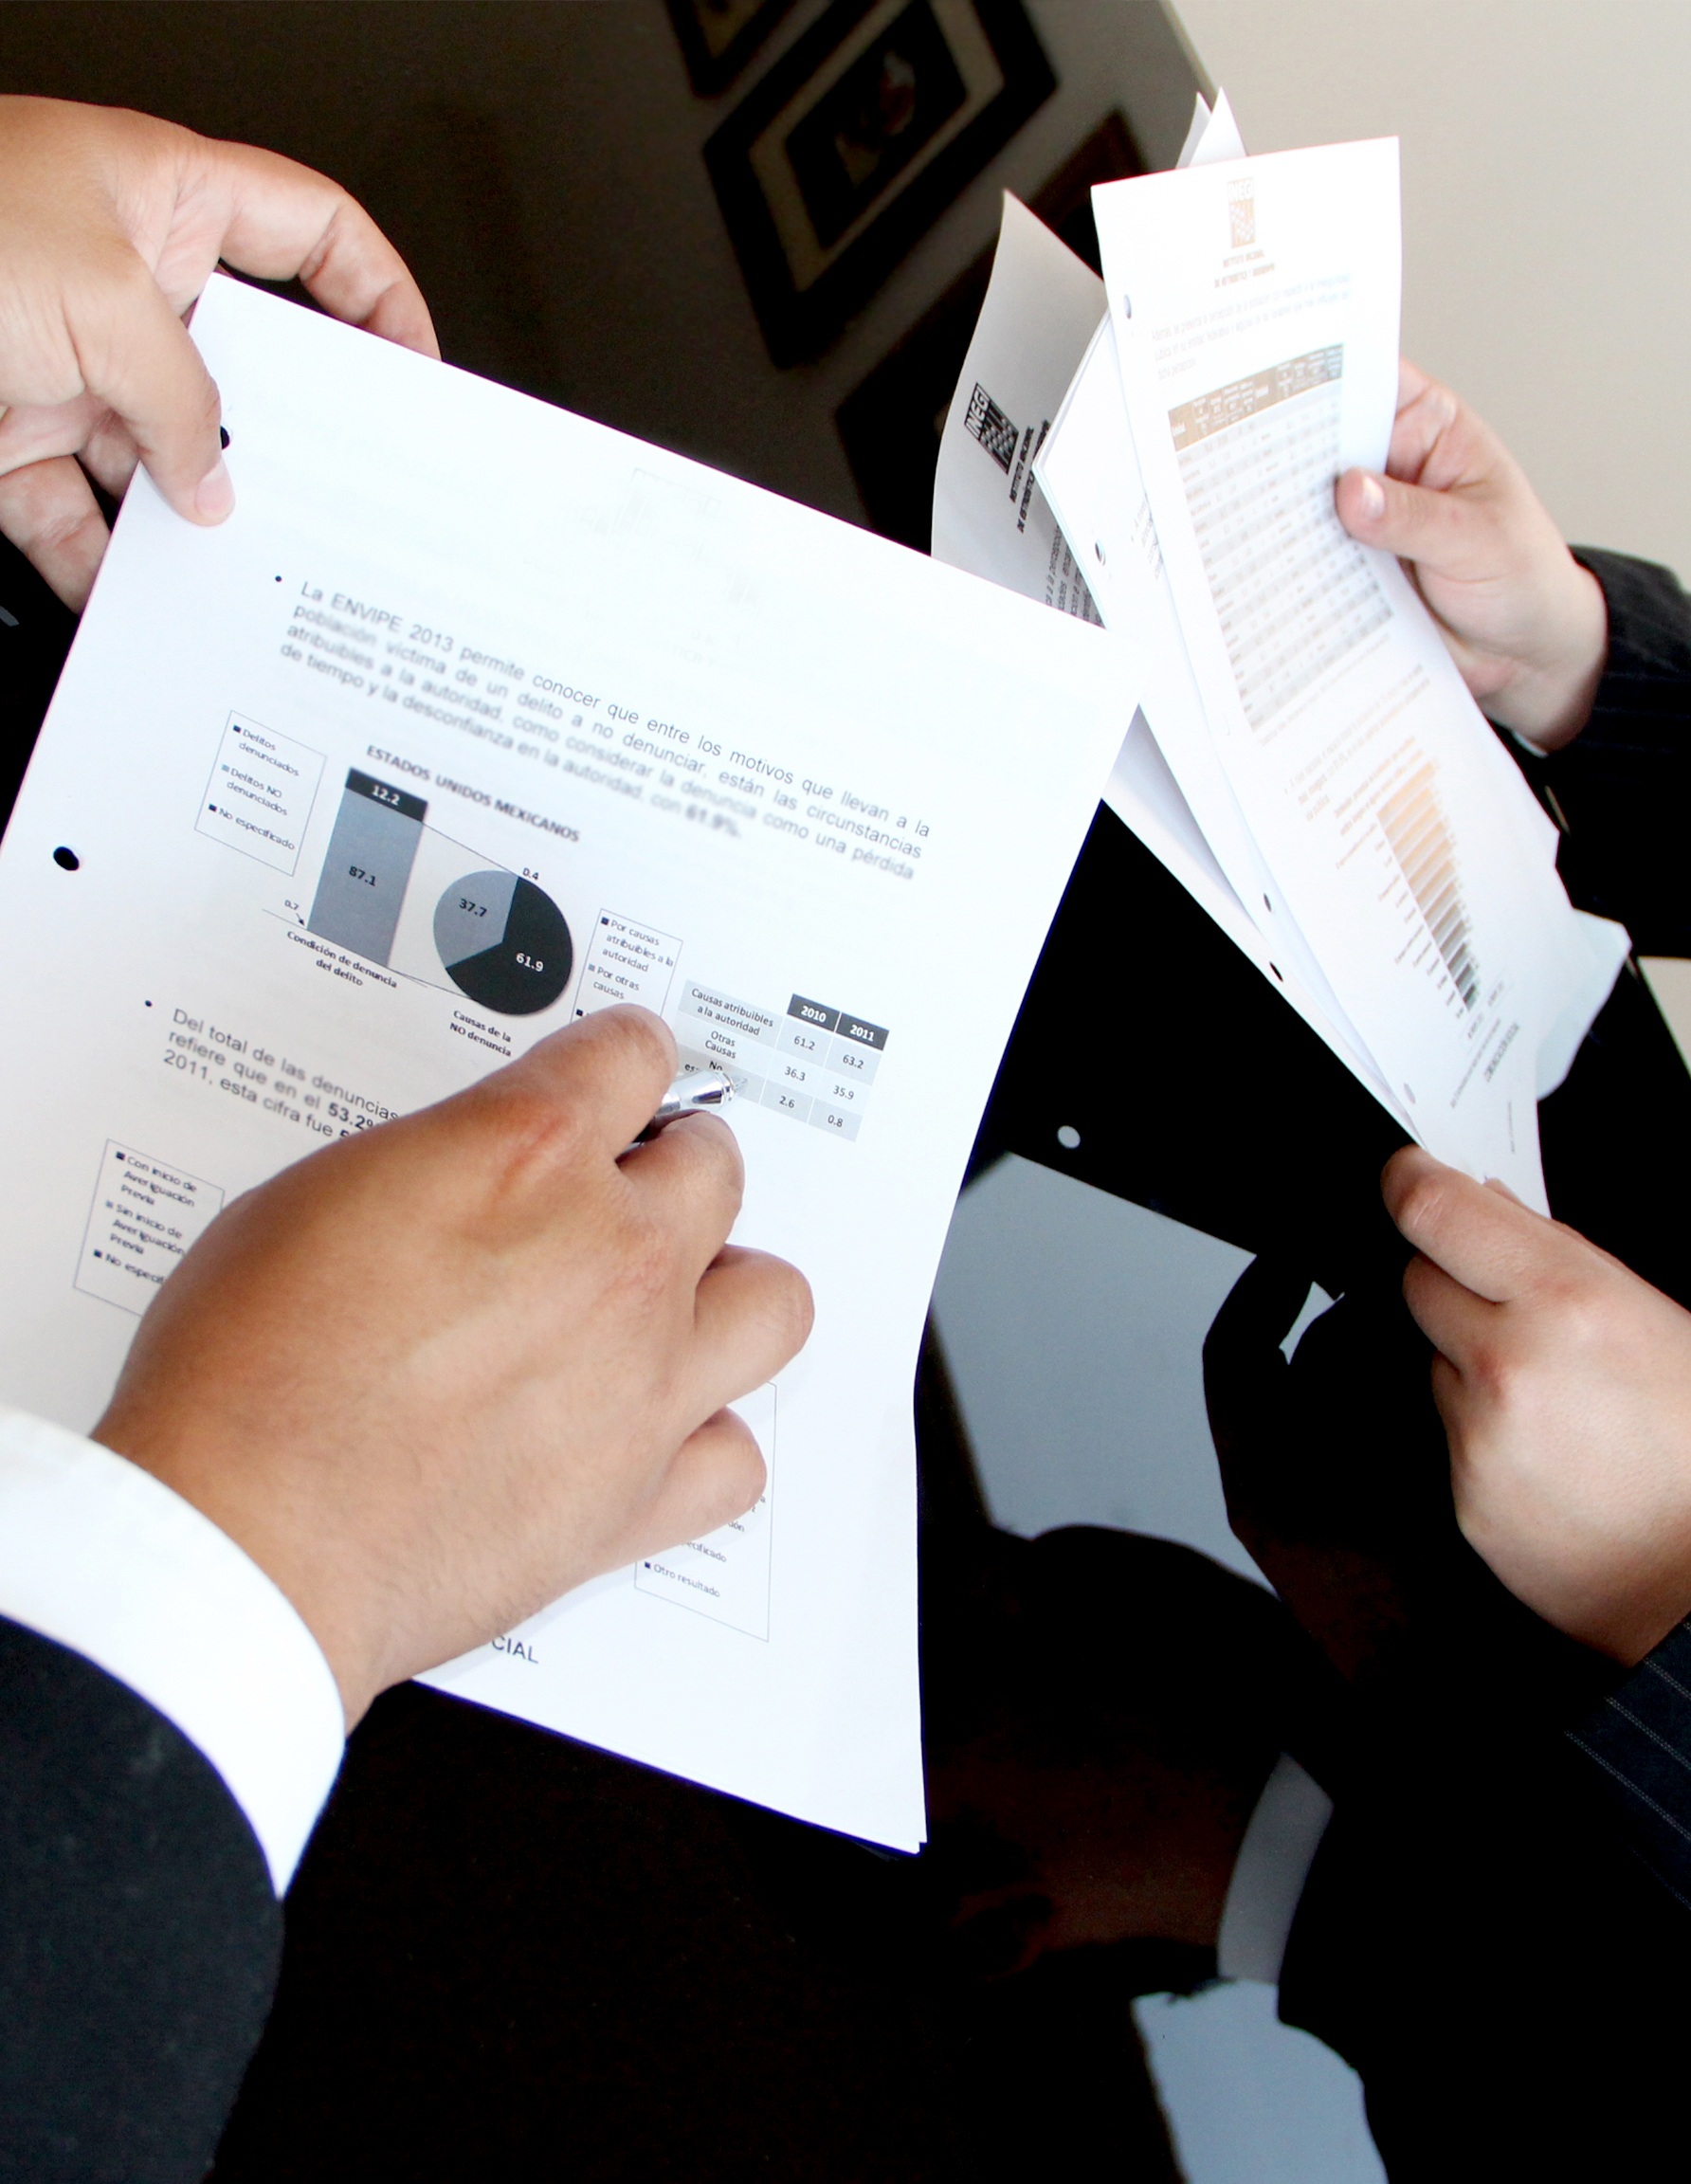
hand, office, business, brand, design, document, economy, data, finance, consultant, indicators, public relations